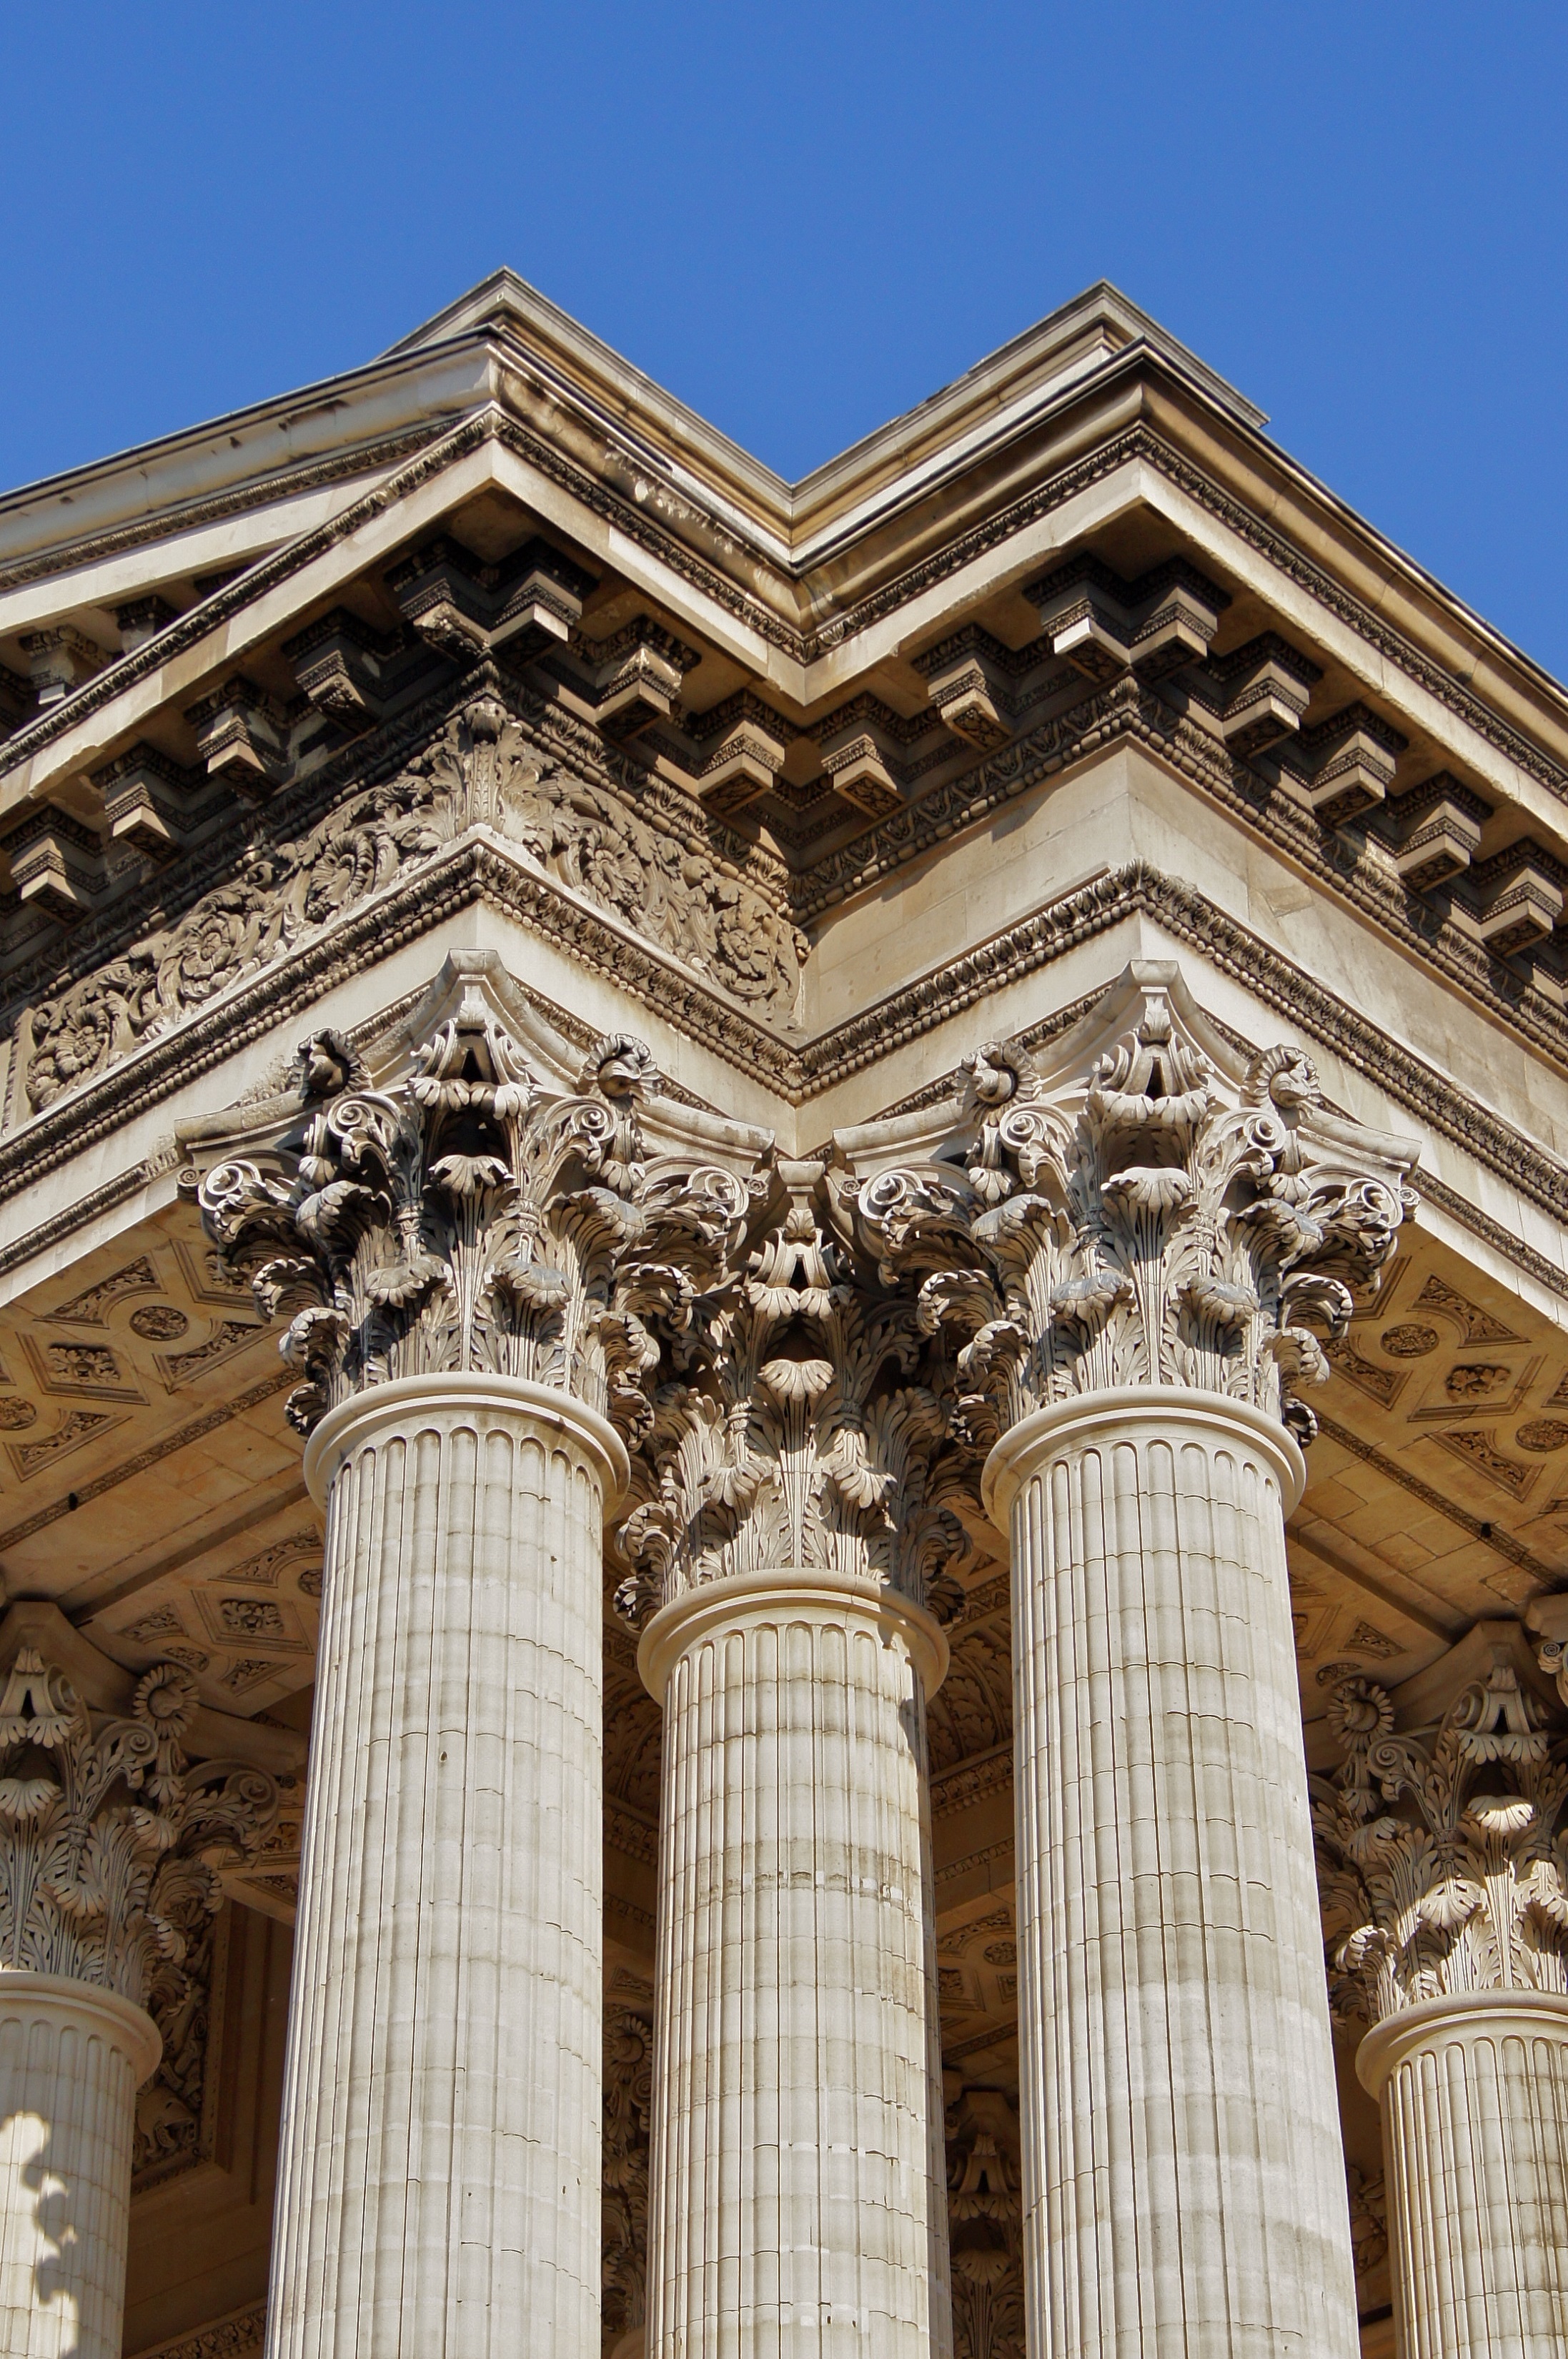
architecture, structure, building, palace, paris, stone, monument, france, europe, arch, column, landmark, facade, church, exterior, historic, place of worship, baptistery, temple, columns, detail, heritage, pantheon, corinthian, mausoleum, neoclassicism, roman temple, classical architecture, historic site, ancient history, latin quarter, ancient roman architecture, ancient greek temple